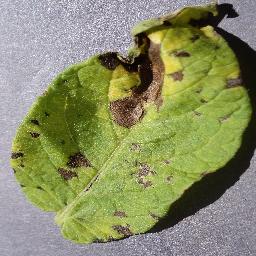
Label: Potato___Early_blight